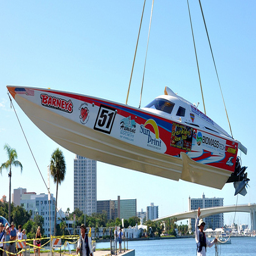
there is a boat that is lifted above the water
a peed boat hanging in the air with ropes
A boat that is being lifted into the air.
A speed boat being put into the water via crane
The racing bat is tied up above the water.